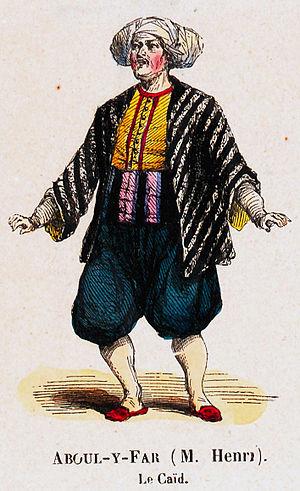
Le Caïd ou Le Kaïd, est un opéra bouffe en deux actes composé par Ambroise Thomas sur un livret de Thomas Sauvage. Il a été créé le 3 janvier 1849 à l'Opéra-Comique dans la seconde Salle Favart à Paris.